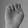
ASL letter: E